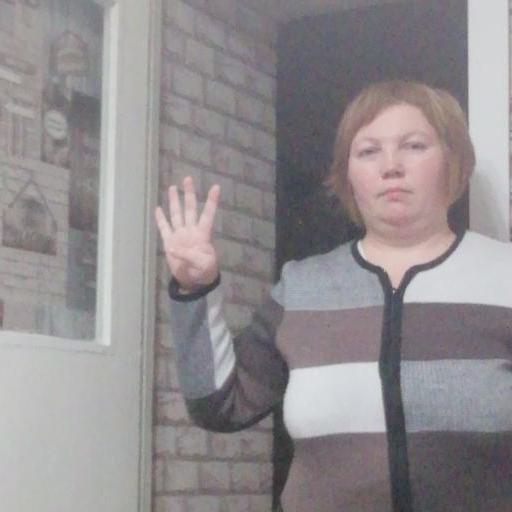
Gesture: four